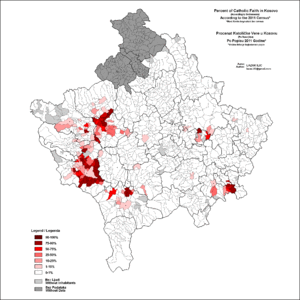
L'Église catholique au Kosovo, désigne l'organisme institutionnel et sa communauté locale ayant pour religion le catholicisme au Kosovo.